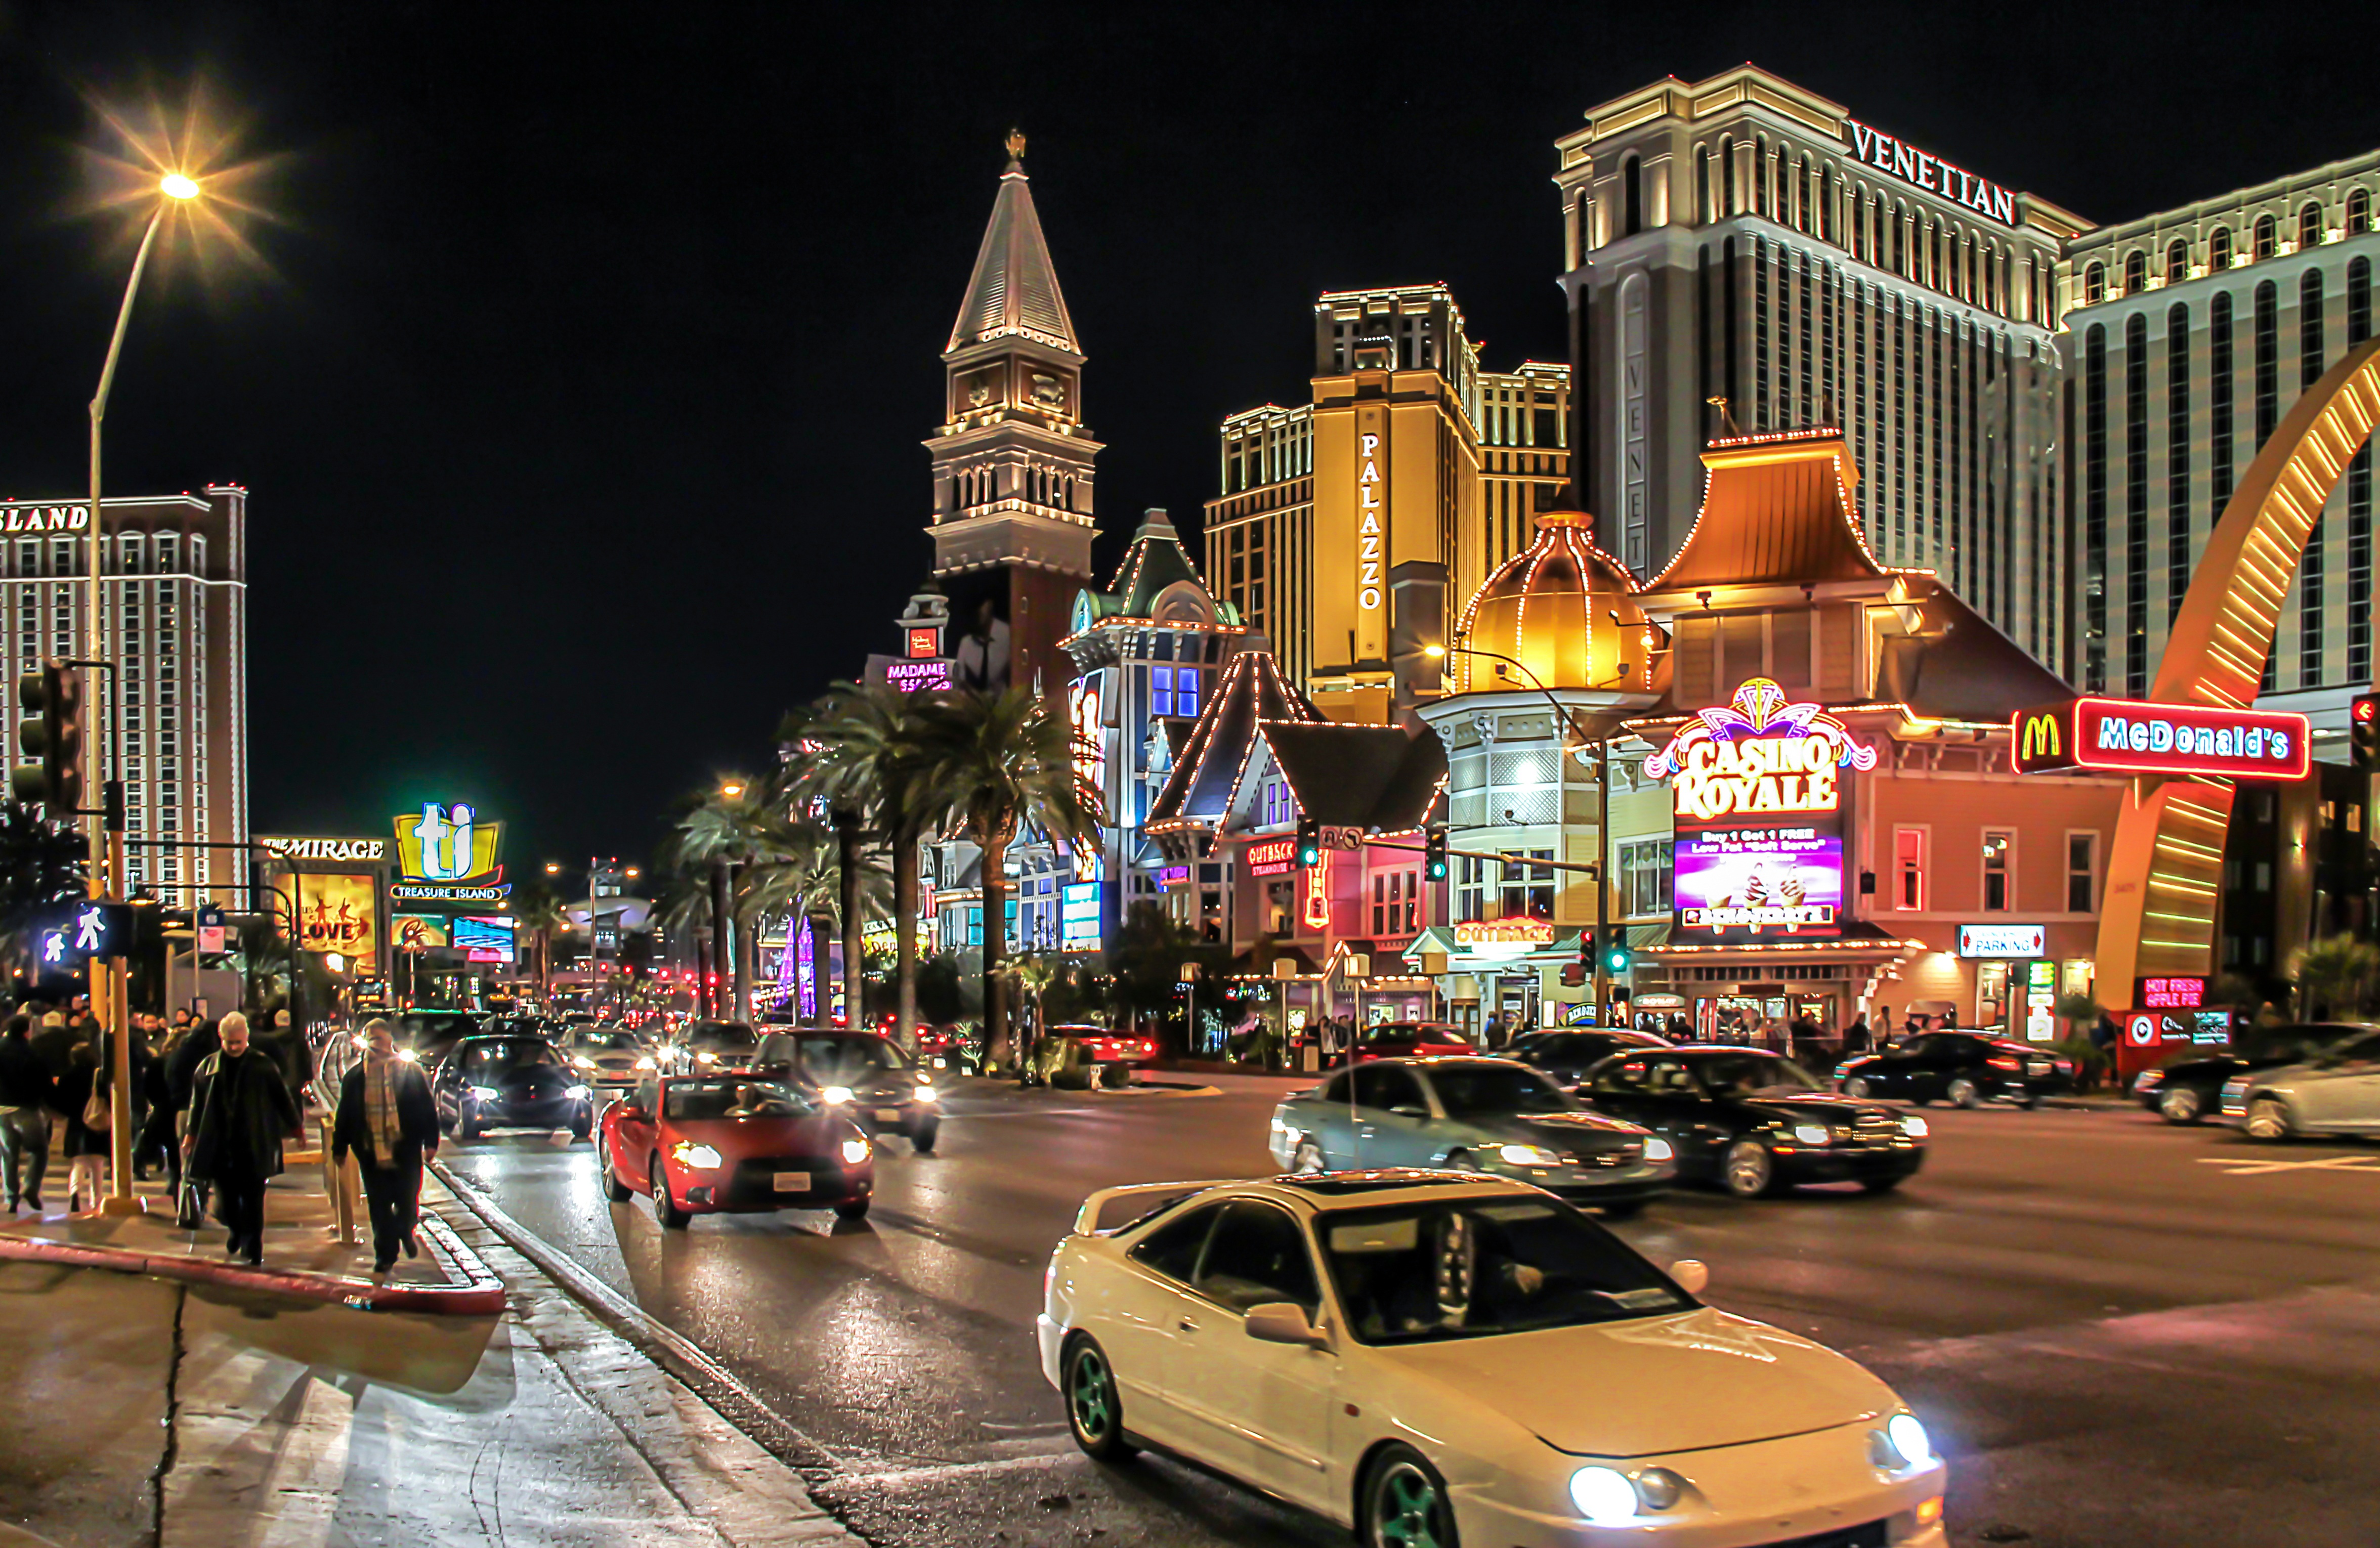
pedestrian, people, road, traffic, street, night, game, play, town, city, cityscape, downtown, evening, plaza, america, landmark, lifestyle, christmas, christmas decoration, infrastructure, town square, famous, las, vegas, nevada, casino, gambling, luck, entertainment, success, metropolis, las vegas, sin, christmas lights, urban area, human settlement